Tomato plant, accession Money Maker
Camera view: horizontal (90 deg, fisheye); turntable rotation: 0 degrees
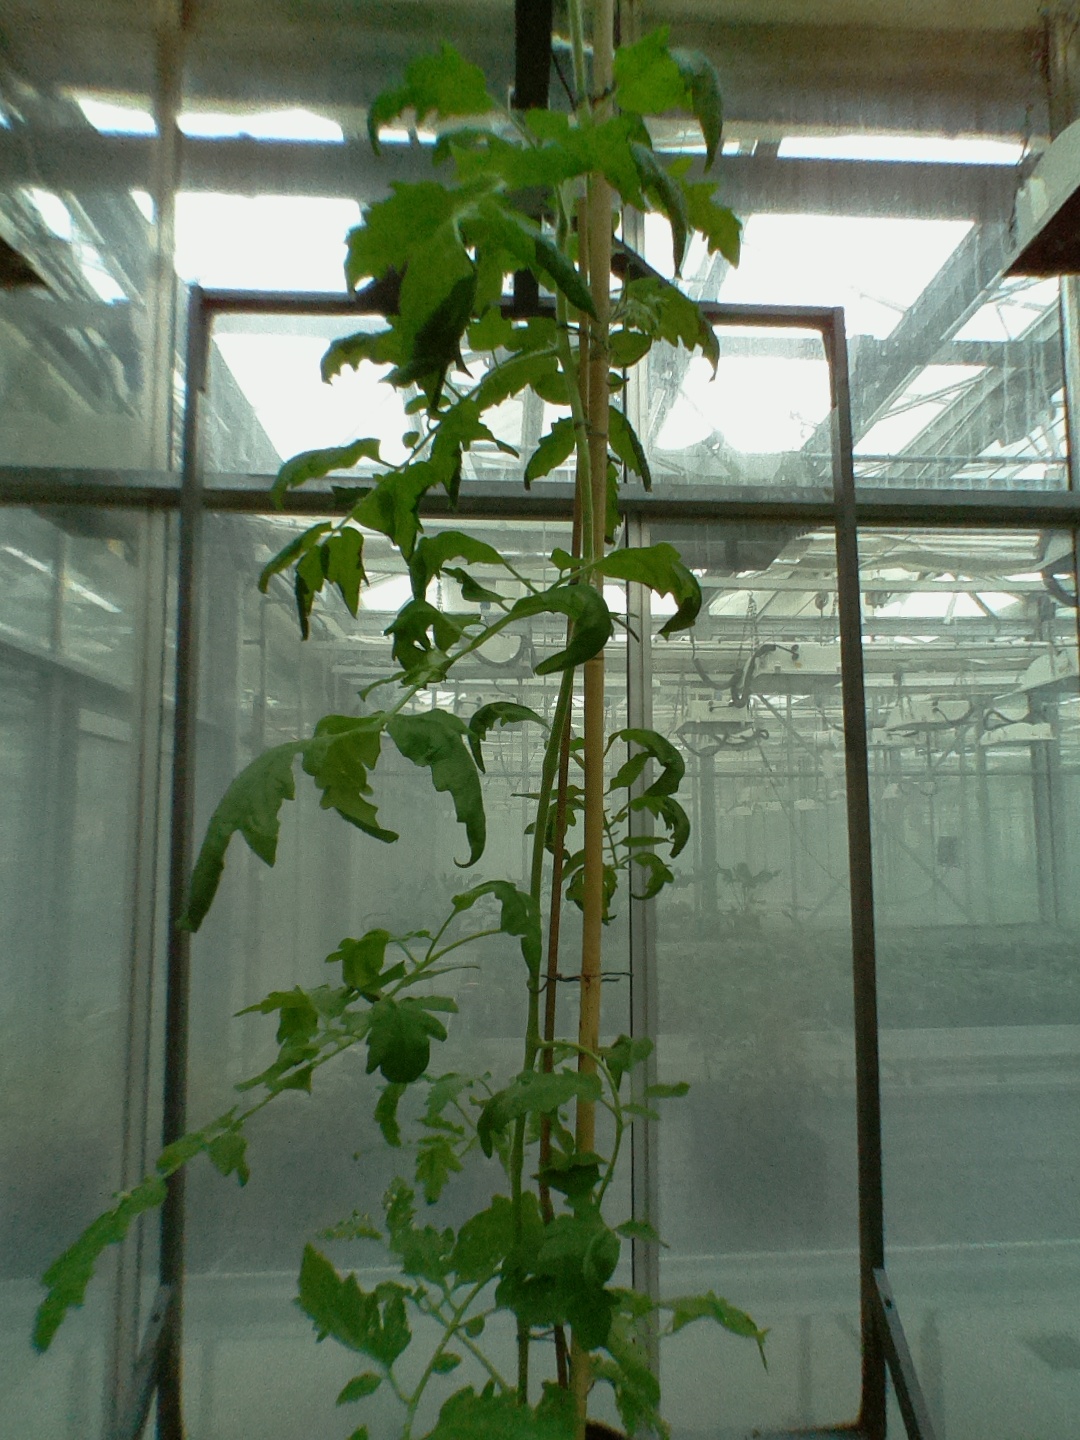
BBCH growth stage 70: Fruits at the main stem or branches visibles